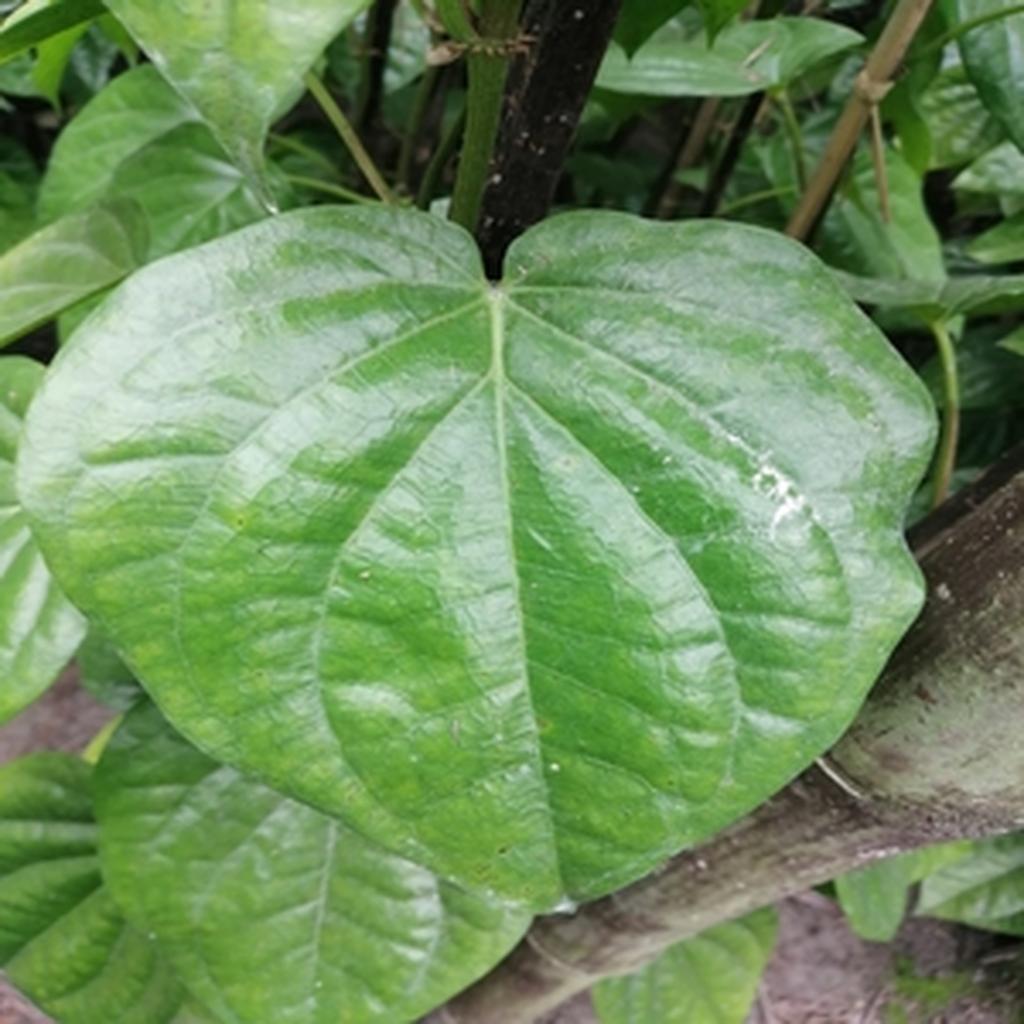
Label: Healthy_Leaf